The Wold Shadow

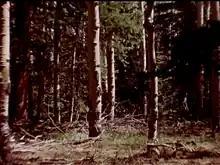
An image from "The Wold Shadow"

The Wold Shadow is an experimental short film by Stan Brakhage, produced in 1972.